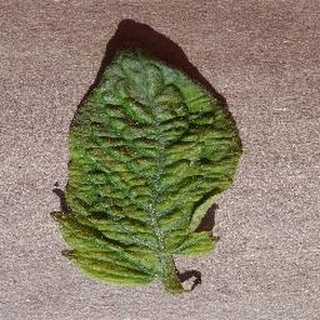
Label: tomato_yellow_leaf_curl_virus